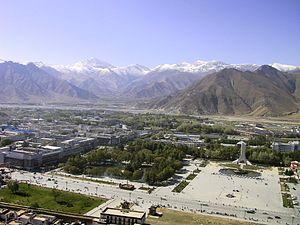
Pilier exterieur de Shöl à Lhassa 中文: 从布达拉宫俯瞰拉萨市区(恩兰·达札路恭纪功碑)
La place de la libération pacifique du Tibet, connue également sous le nom de place ou esplanade du Potala, est située à Lhassa dans la région autonome du Tibet.
Le pilier ou rdo-ring de Shöl à Lhassa, aussi connu sous le nom de doring chima, se dresse devant l'entrée sud de l'ancien village de Shöl, au pied du palais du Potala. Érigé aux environs de 764, ou « tout juste un peu plus tard », il porte les inscriptions les plus anciennes en tibétain connues à ce jour. Elles correspondent au tibétain ancien.